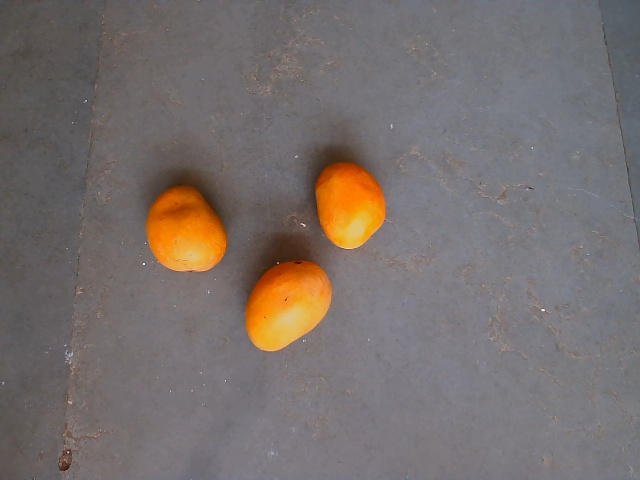
Label: Ripe_Mango